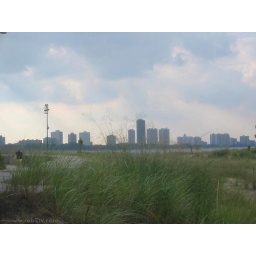
Quaking aspen, a shady pot in the dunes, red ants ignore the humans ungainly as clouds.